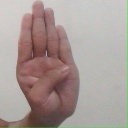
अक्षर: ब